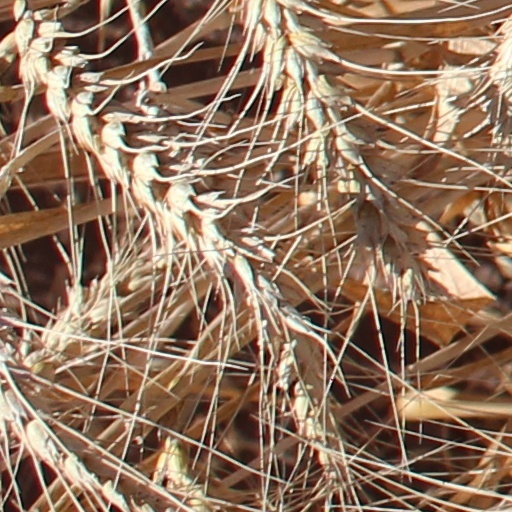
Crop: wheat